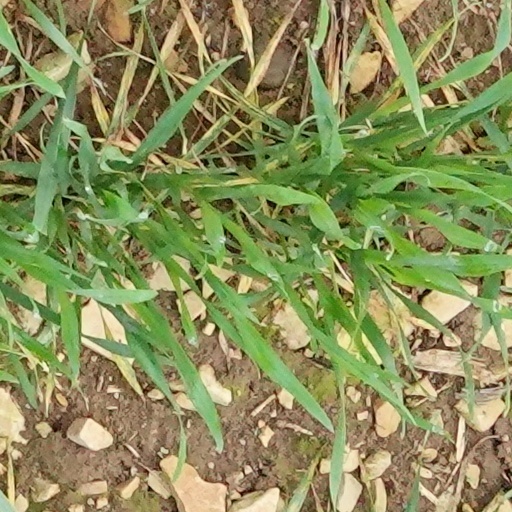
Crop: wheat